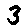
Label: 3